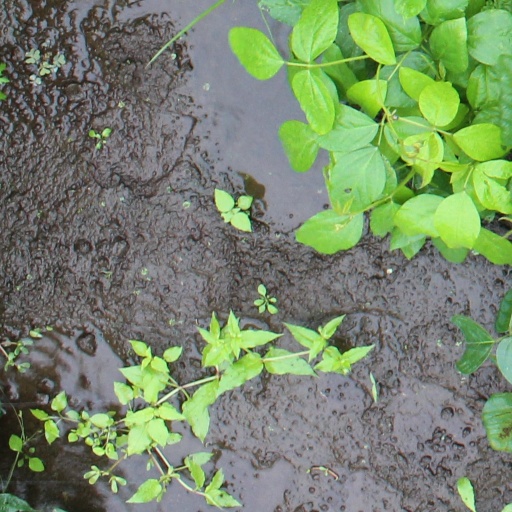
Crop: soybean